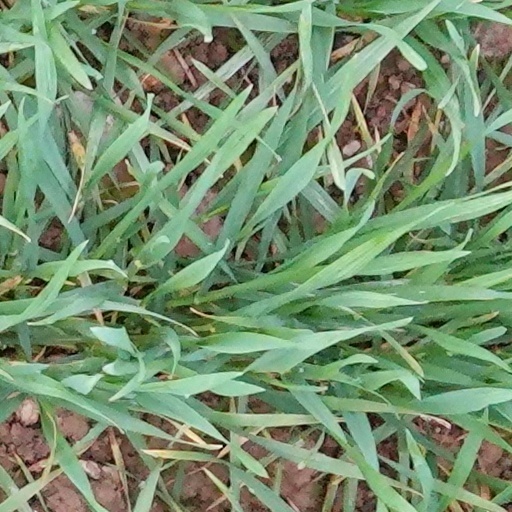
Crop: wheat